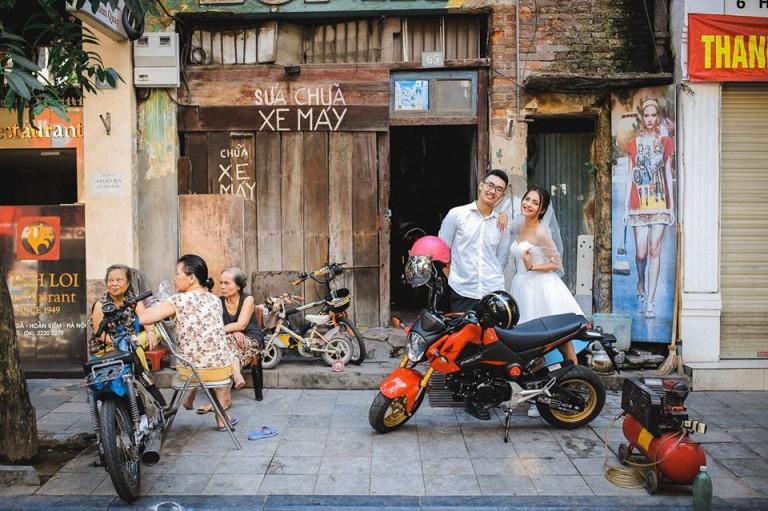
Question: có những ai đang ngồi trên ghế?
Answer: ba người phụ nữ